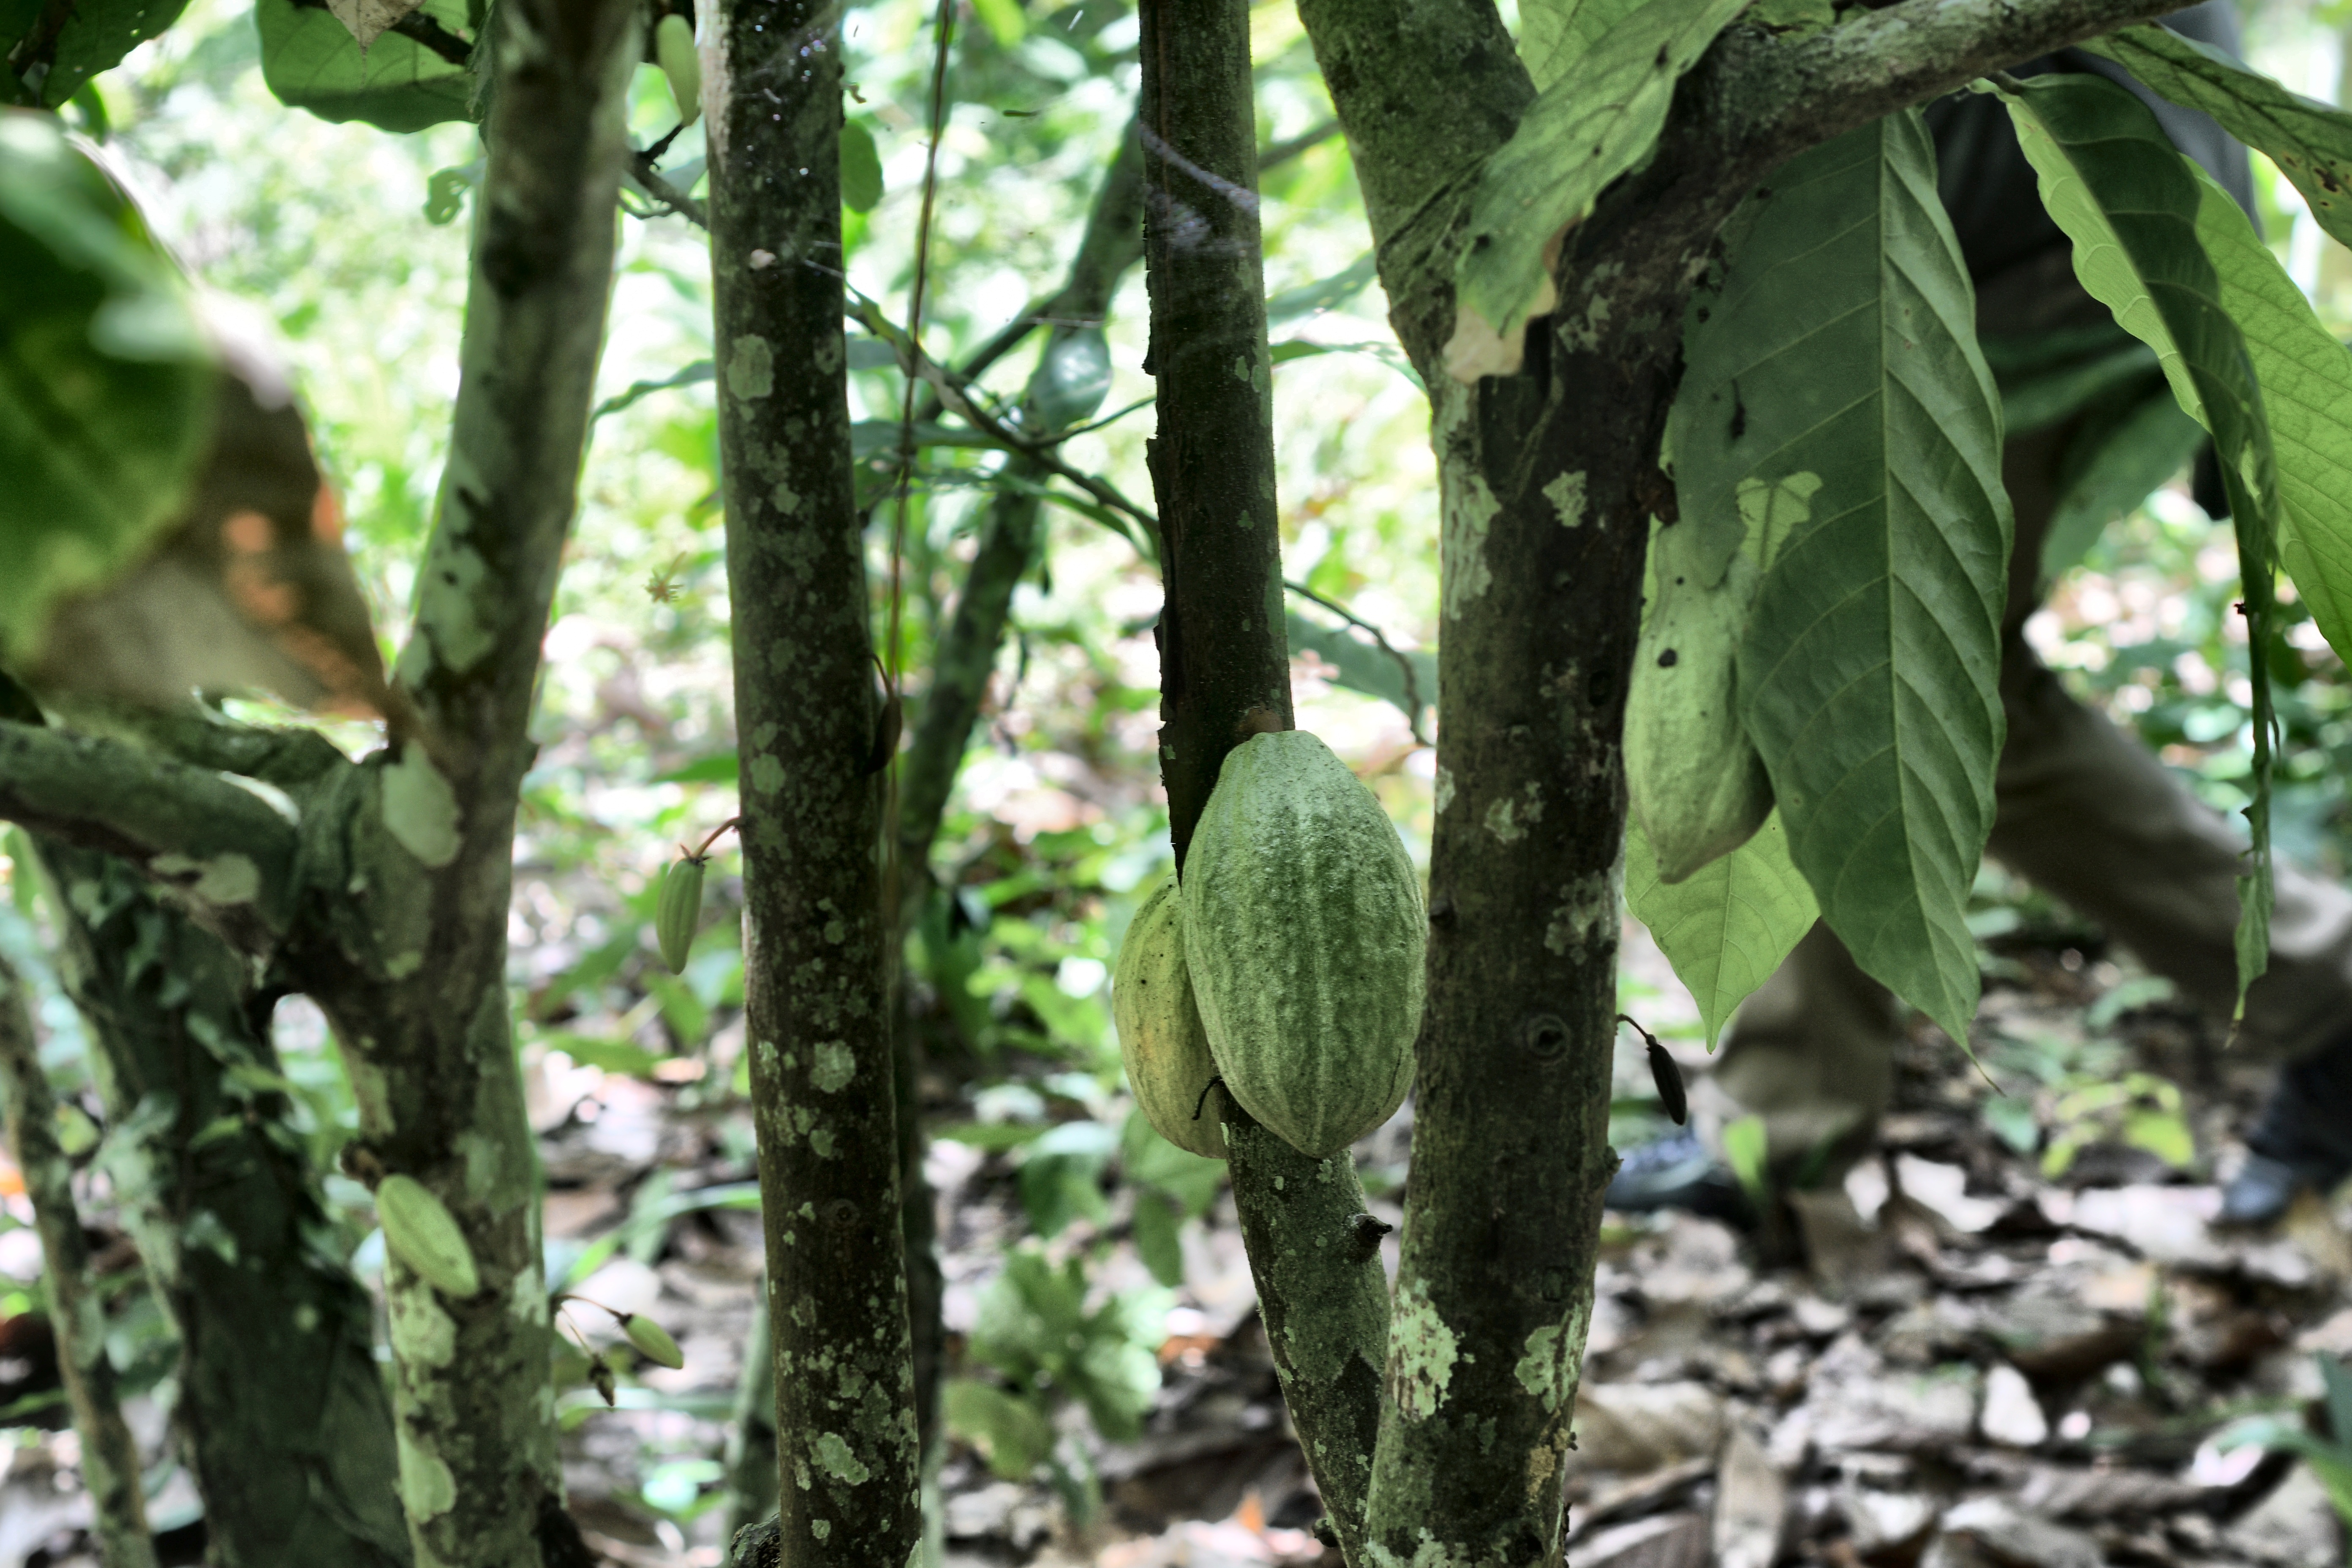
Maturity: unmature
Variety: Guiana